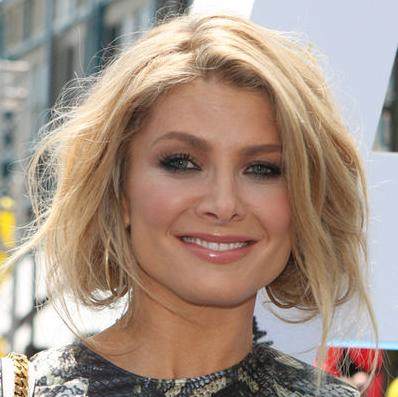
Age: 36